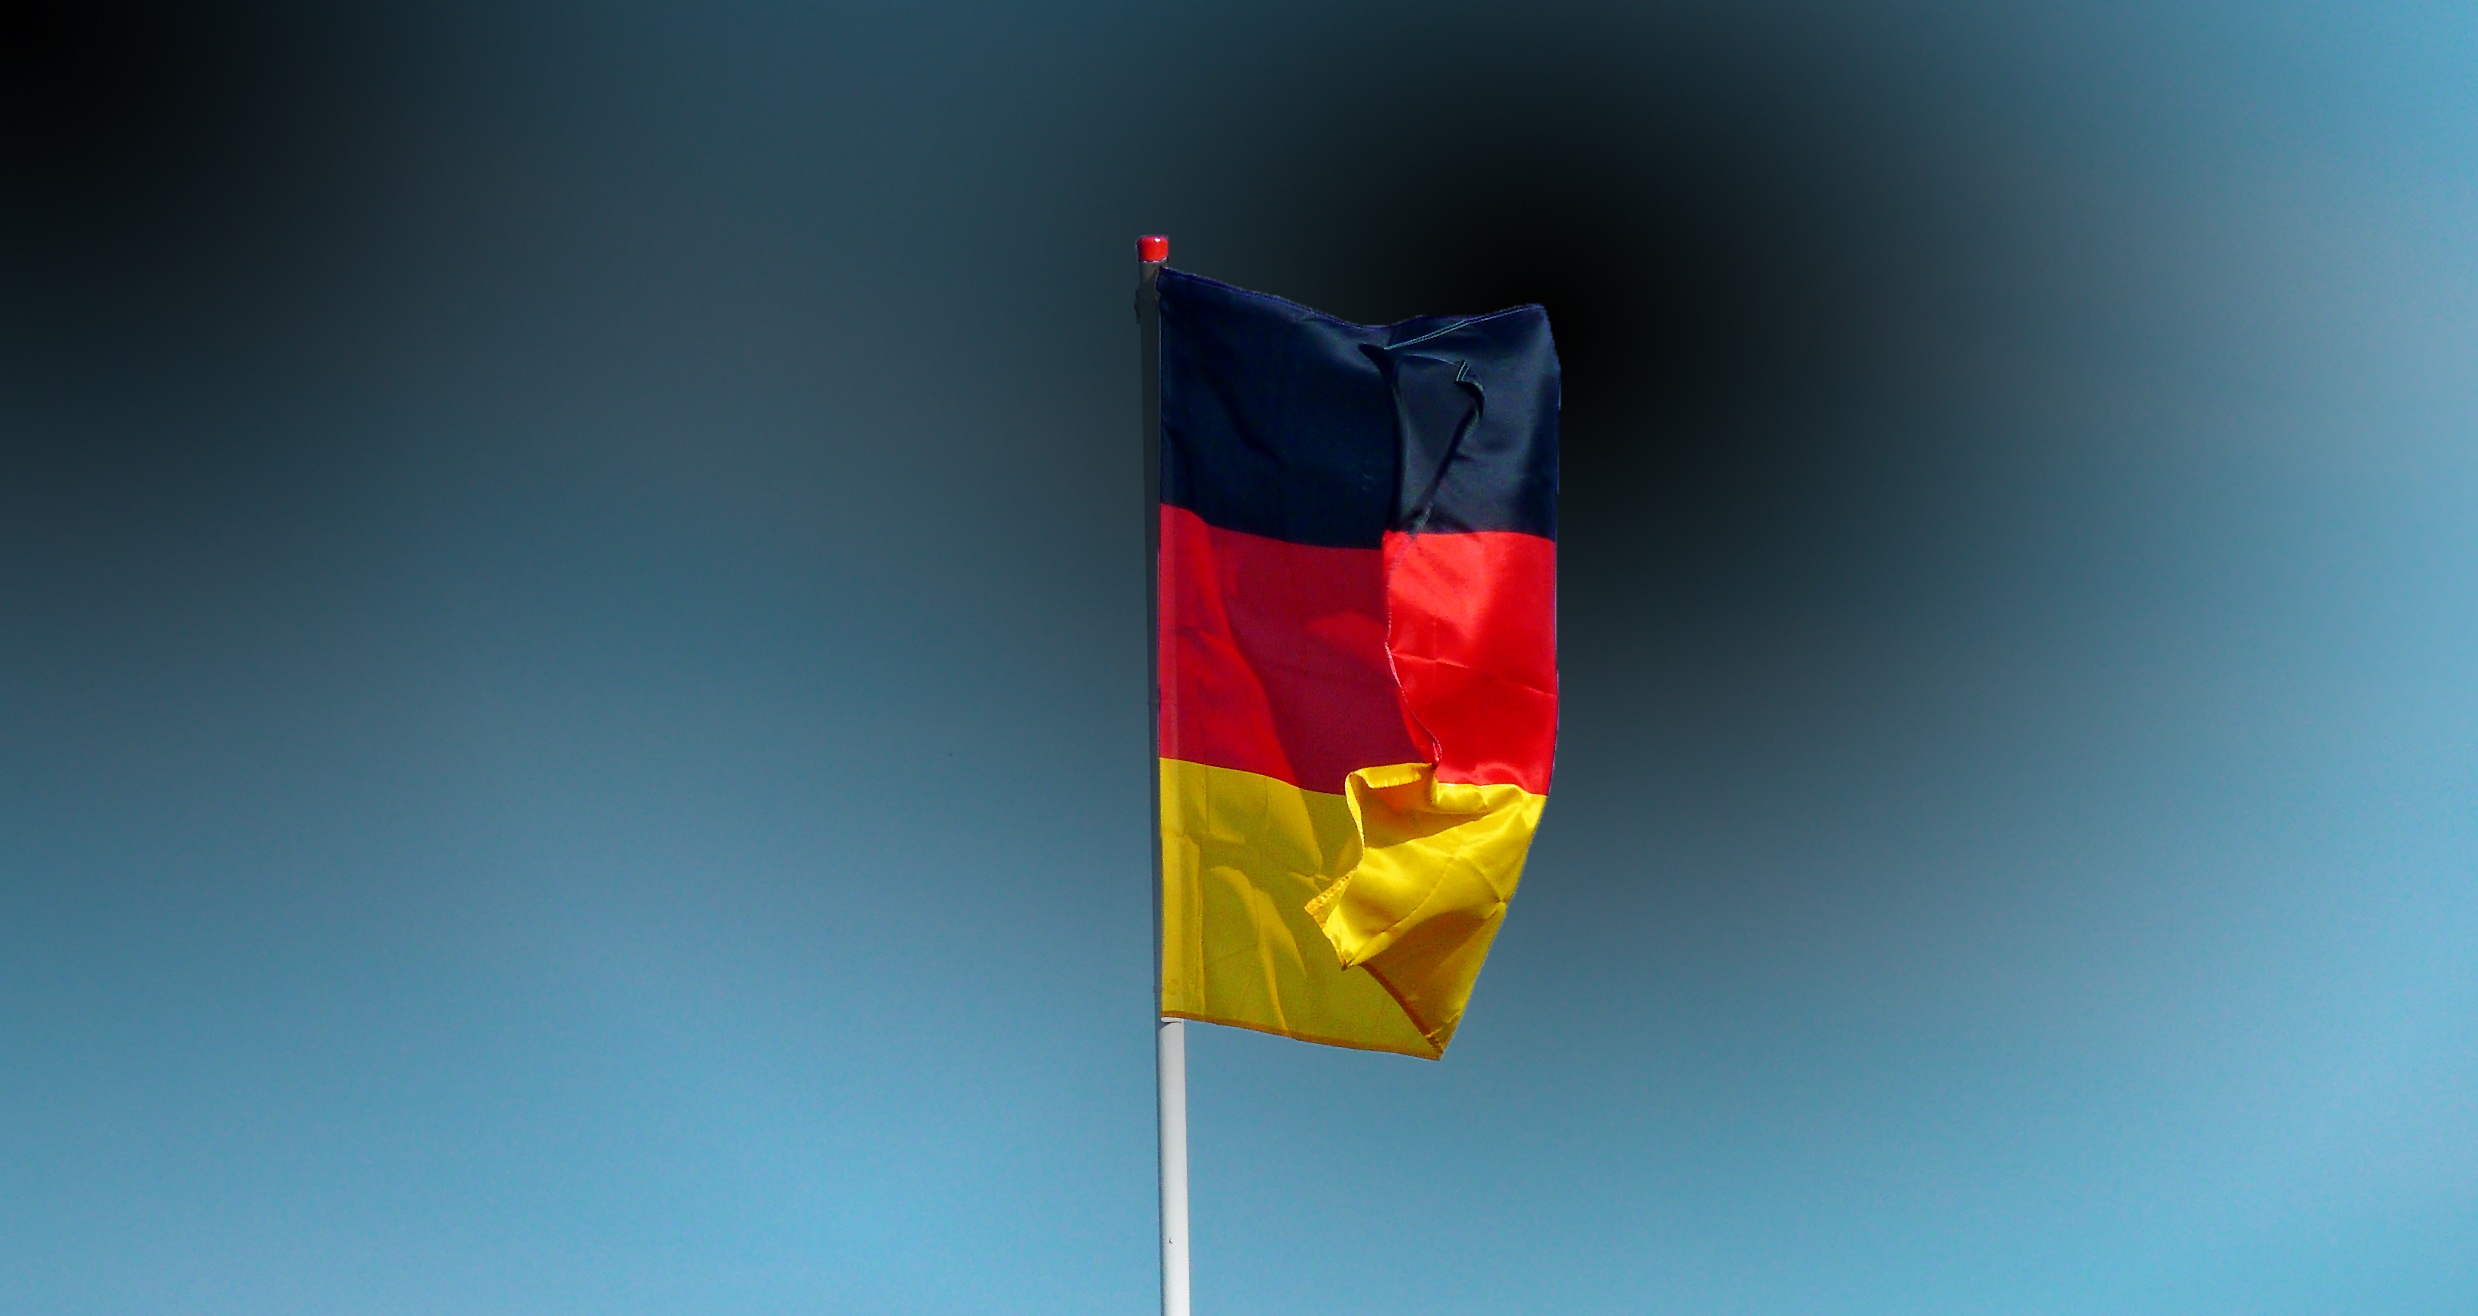
flower, wind, home, golden, red, symbol, color, banner, flag, blue, yellow, product, gold, germany, blow, nationality, flutter, national colours, country flag, germany flag, black red gold, german flag, national pride, flag of the united states, computer wallpaper